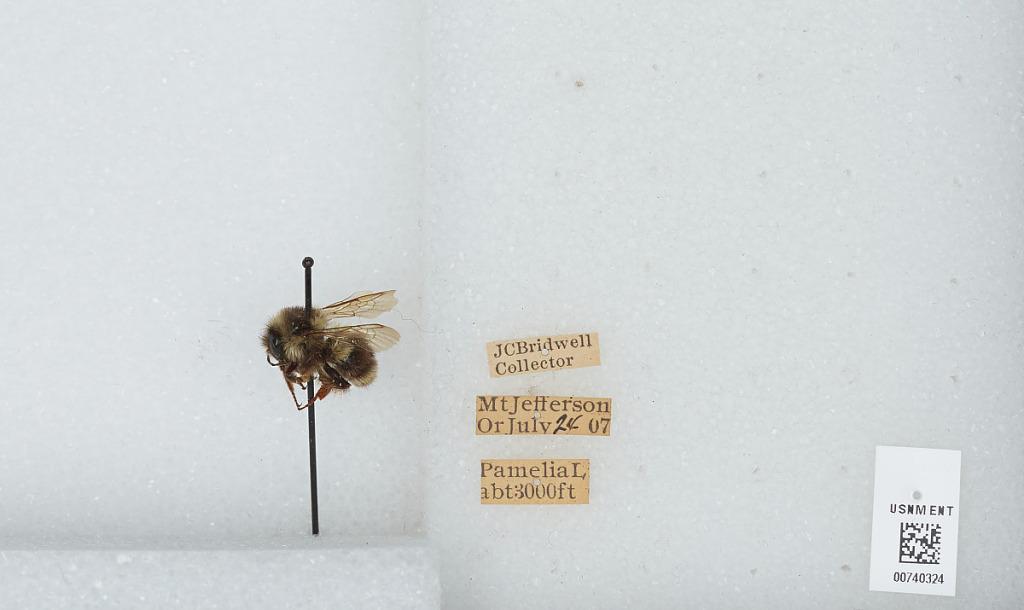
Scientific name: Bombus (Pyrobombus) bifarius Cresson
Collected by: J. Bridwell
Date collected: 1907-7-24
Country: United States
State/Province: Oregon
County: Linn
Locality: Pamelia Lake, Mount Jefferson
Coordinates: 44.6544, -121.845